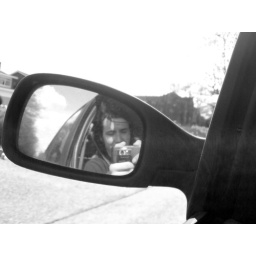
Botched by giggles. This is how I imagine most shots taken in mirrors of moving cars turn out.